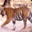
Label: tiger